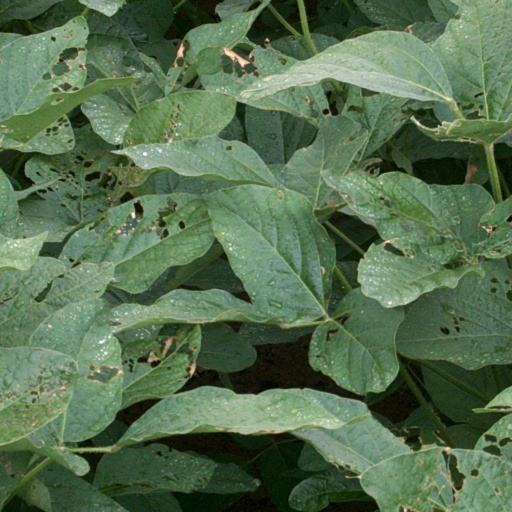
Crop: soybean